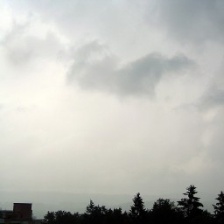
Cloud type: Nimbostratus